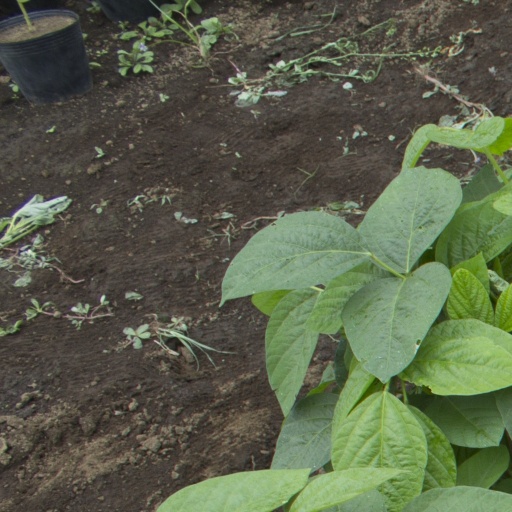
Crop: soybean